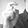
ASL letter: X